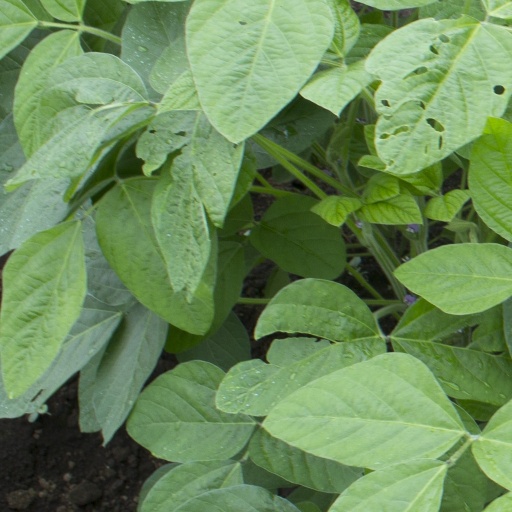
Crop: soybean